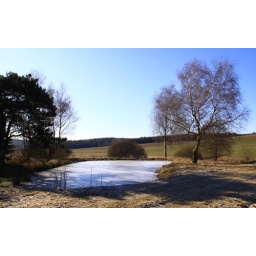
White under a blue sky